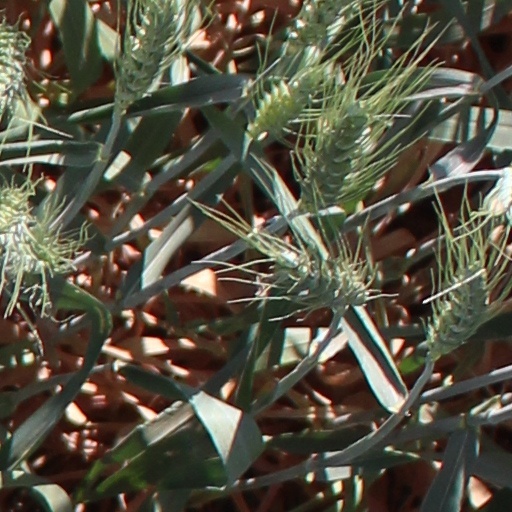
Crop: wheat